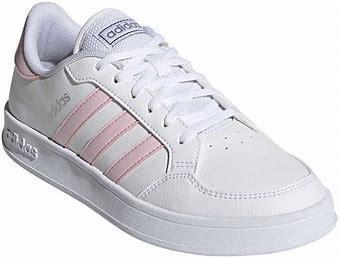
Brand: Adidas
Model: Breaknet